Ravishankar Shukla

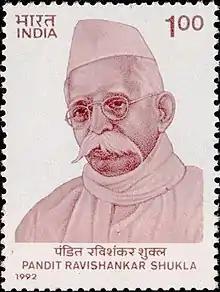
Shukla on a 1992 stamp of India

When the 13th Congress session took place in 1897 in the nearby town of Amravati, one of his professors, Bhagirath Prasad, decided to attend it and took along with him his student Ravishankar Shukla to the Congress. This was the first contact between Pt. Shukla and the Congress. Pandit Shukla graduated in 1899, aged 22 years.